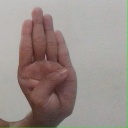
अक्षर: ब